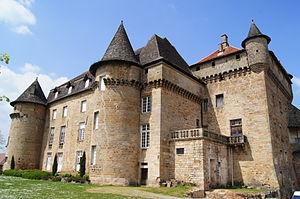
Château de Lacapelle-Marival, vue de la façade Sud. This building is classé au titre des Monuments Historiques. It is indexed in the Base Mérimée, a database of architectural heritage maintained by the French Ministry of Culture,
Le château de Lacapelle-Marival est un château situé à Lacapelle-Marival, en France.
Lacapelle-Marival est une commune française, située dans le département du Lot en région Occitanie, dans l'ancienne province du Quercy.